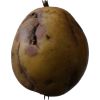
Label: Pear 3